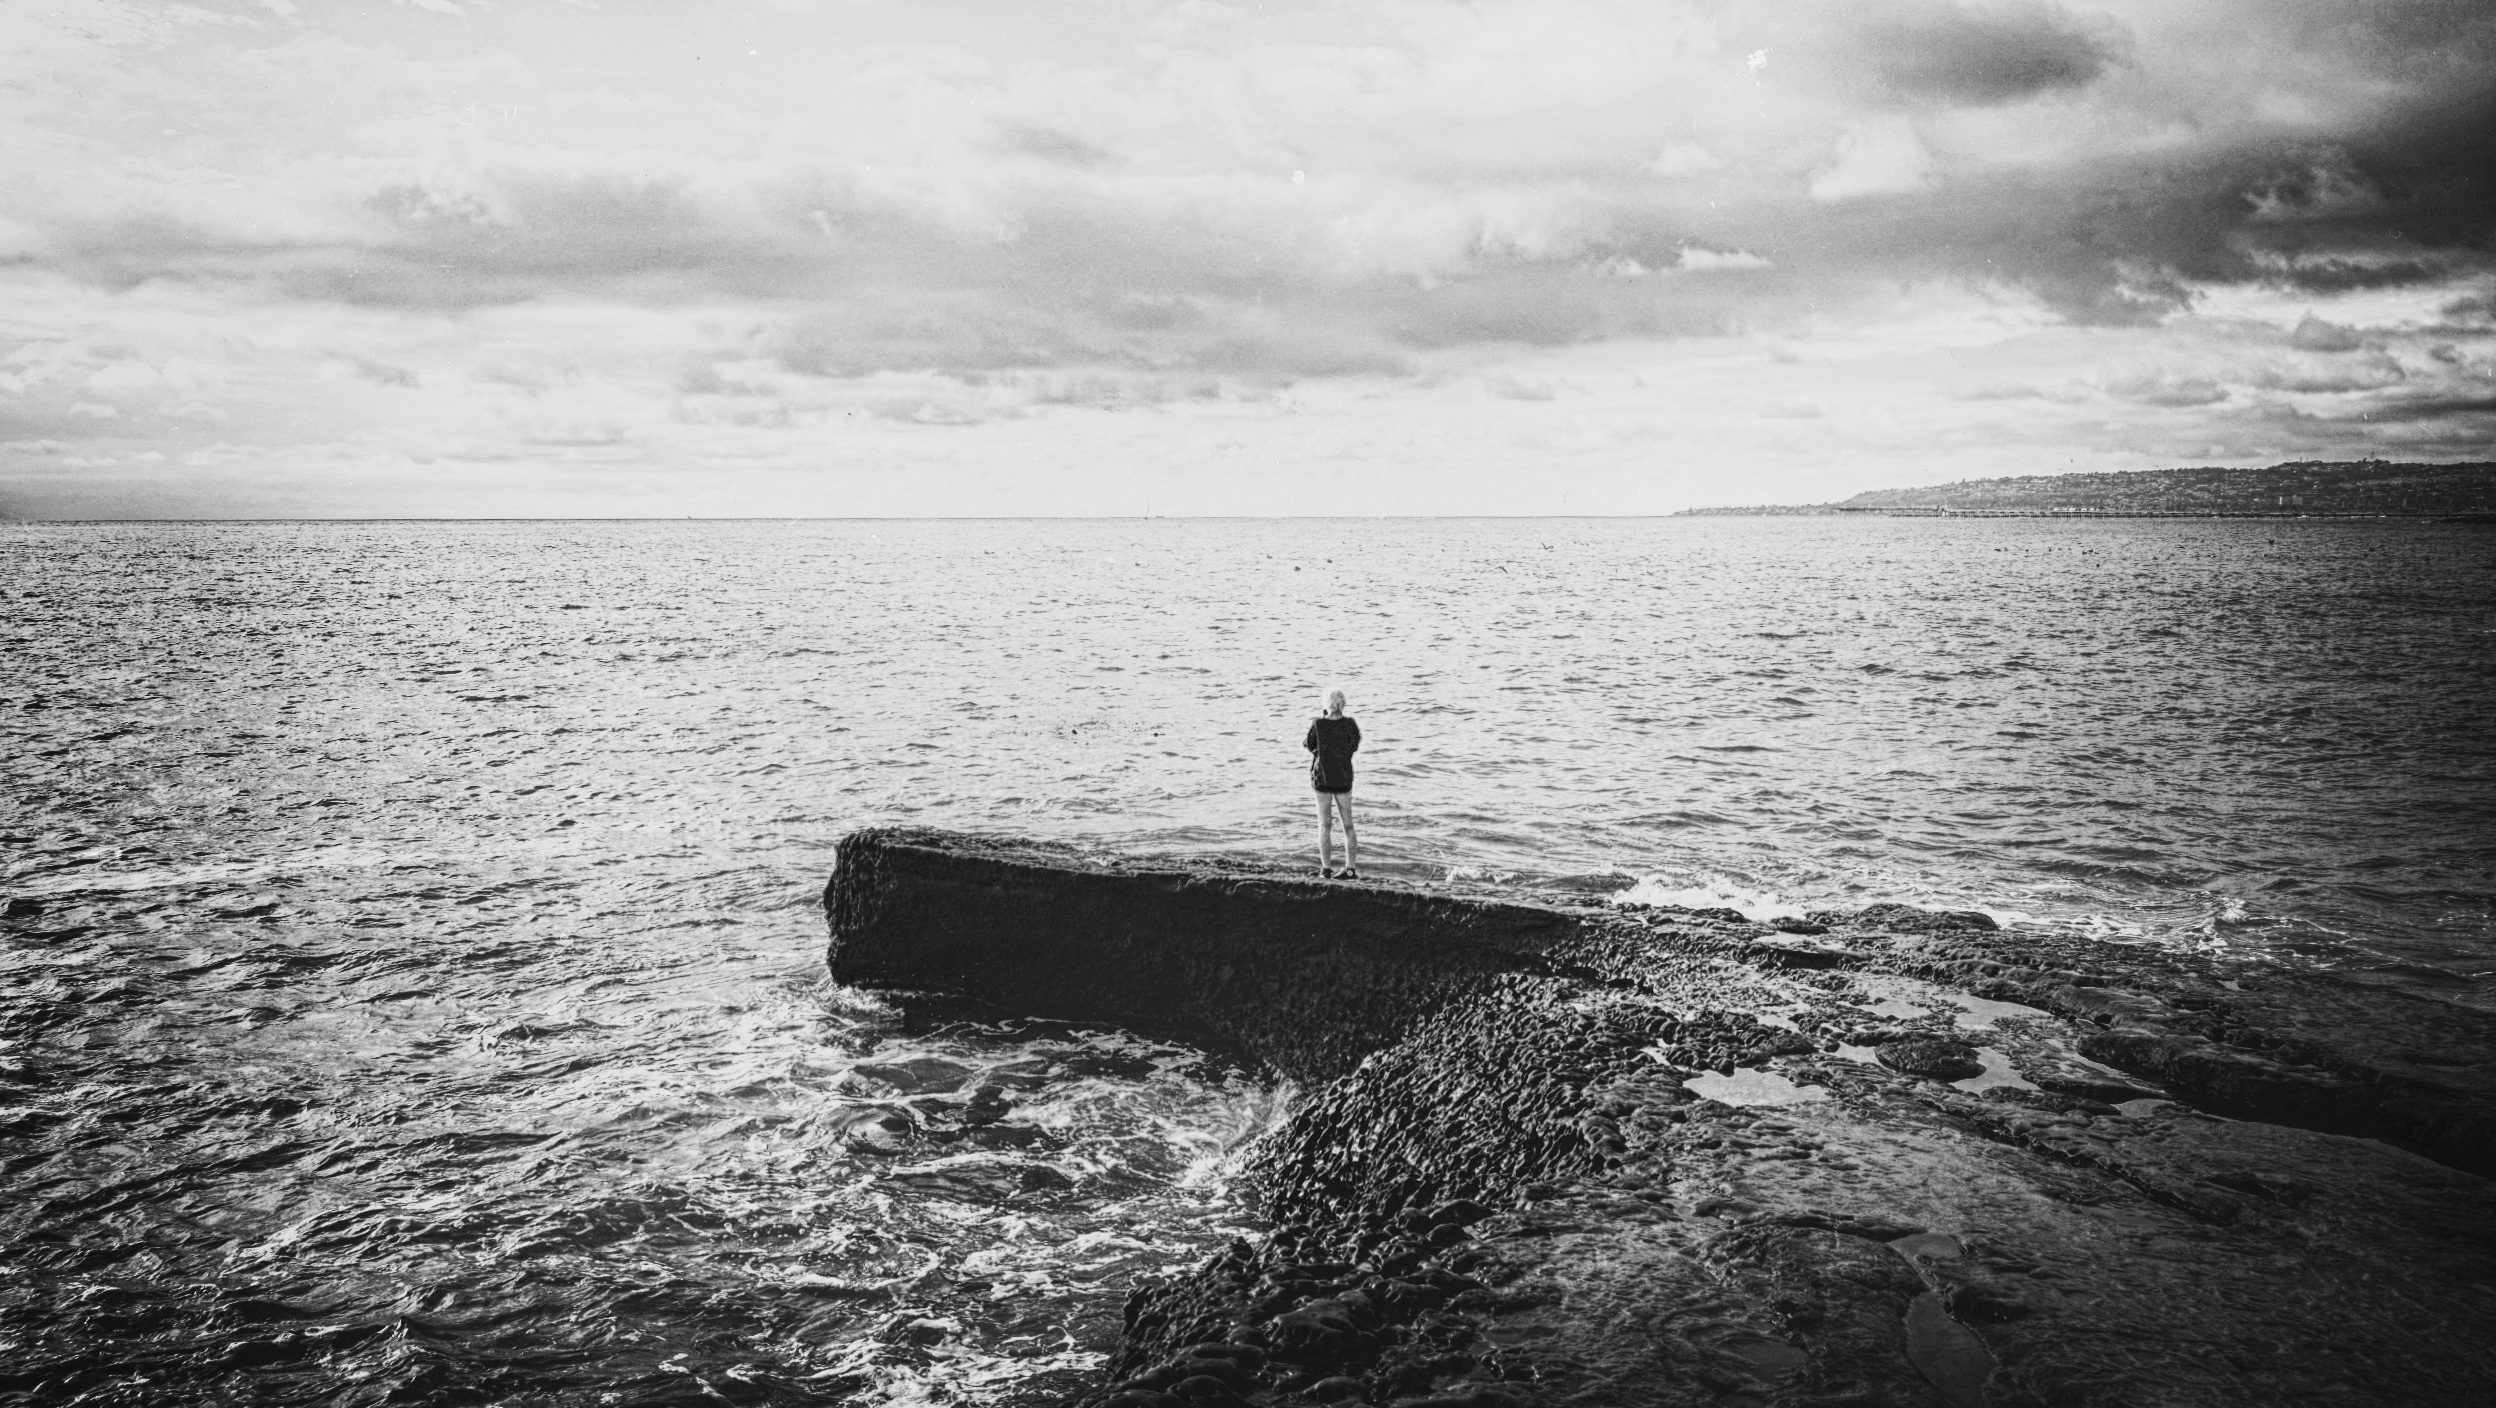
sea, coast, ocean, horizon, cloud, black and white, photography, shore, wave, vehicle, bay, monochrome, monochrome photography, wind wave